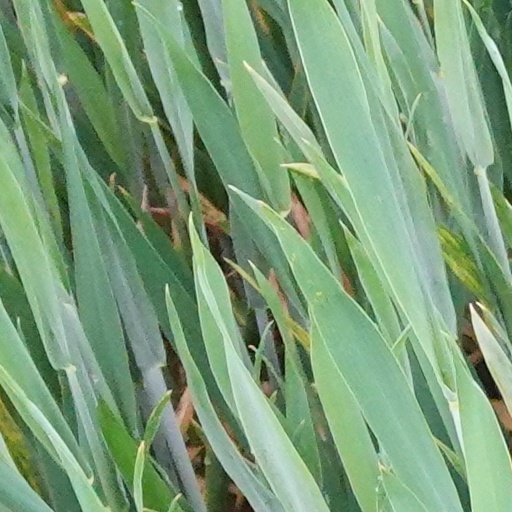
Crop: wheat